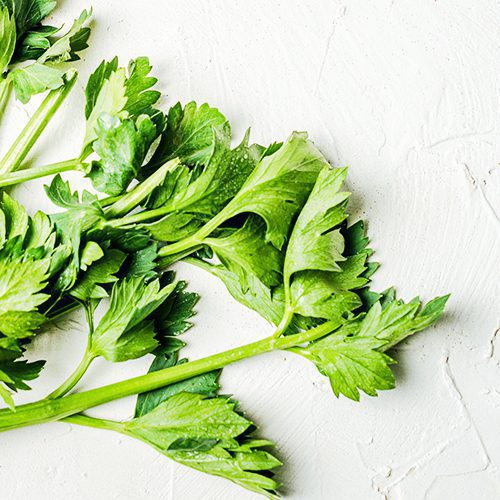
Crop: unknown
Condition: celery